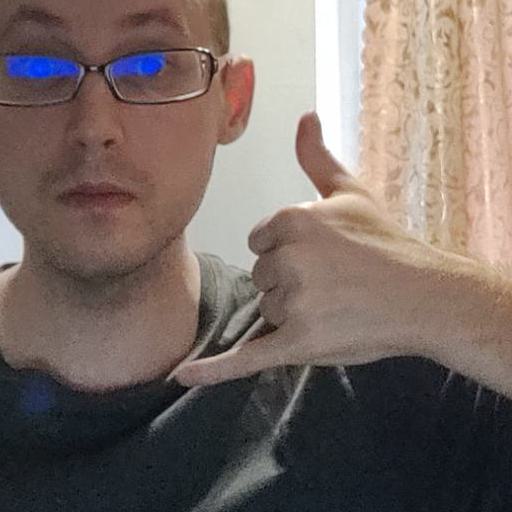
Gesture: call